Supernatural season 11

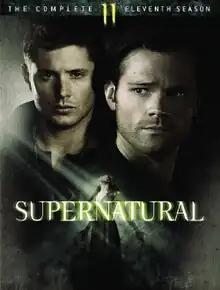
DVD cover art

The eleventh season of "Supernatural", an American dark fantasy television series created by Eric Kripke, premiered on The CW on October 7, 2015 and concluded on May 25, 2016. The season consisted of 23 episodes and aired on Wednesdays at 9:00 pm (ET). This is the fourth and final season with Jeremy Carver as showrunner. The season was released on DVD and Blu-ray in region 1 on September 6, 2016. The eleventh season had an average viewership of 1.78 million U.S. viewers. The season follows Sam and Dean who, after killing Death with his own scythe to get rid of the Mark of Cain, releases an all powerful creature called The Darkness, who threatens to destroy everything in existence.